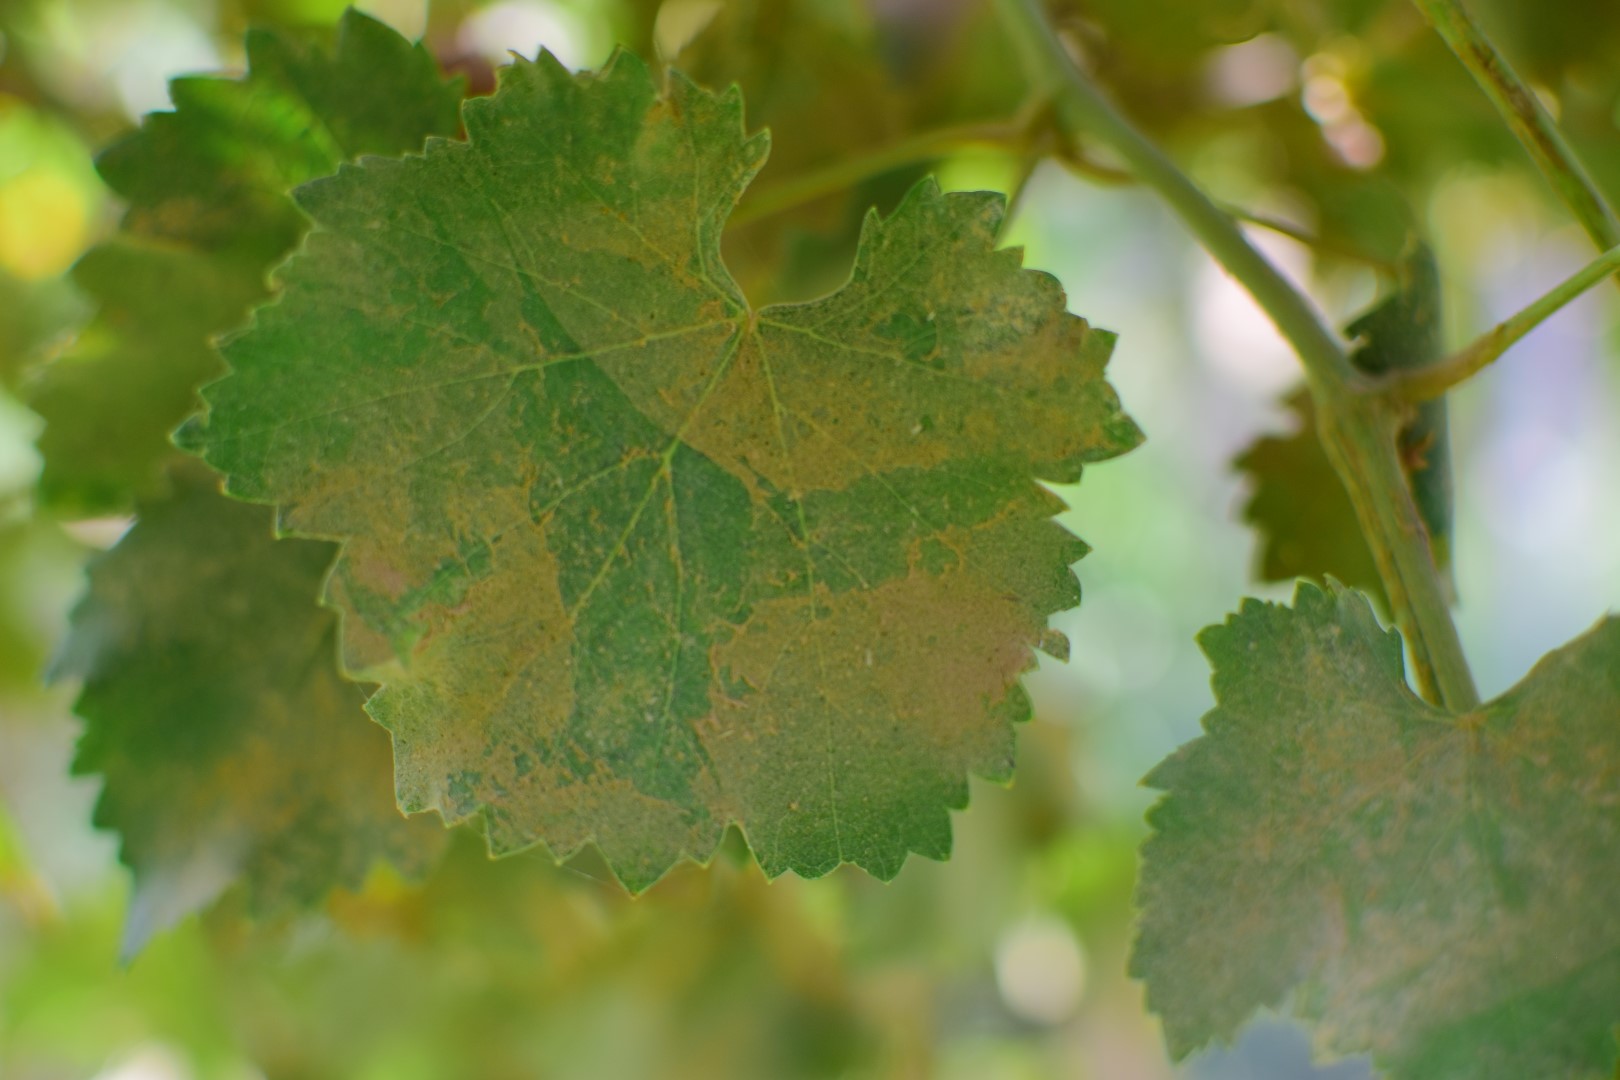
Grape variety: Deas Al-Annz